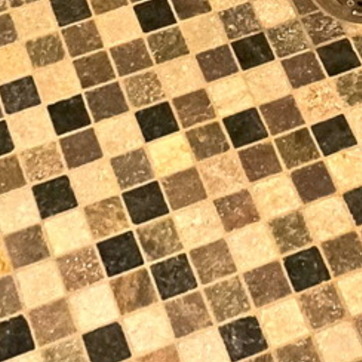
Material: tile